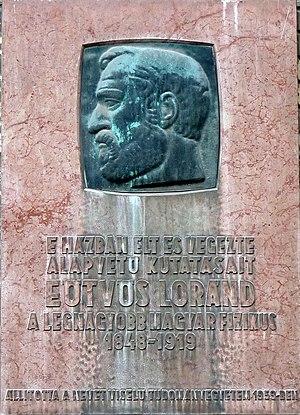
Plaque commémorative à M. Roland Eötvös (1848-1919) physicien hongrois. Elle est apposée sur l‘immeuble où il vécut et travailla. L’auteur du relief en bronze fut M. István Kákonyi. (5, rue Puskin, Budapest, 8e arr.). Magyar: Eötvös Loránd (1848-1919) magyar fizikus emléktáblája azon az épületen, ahol élt és dolgozott. A bronz dombormű Kákonyi István szobrászművész alkotása. (Budapest, VIII. ker. Puskin utca 5.)